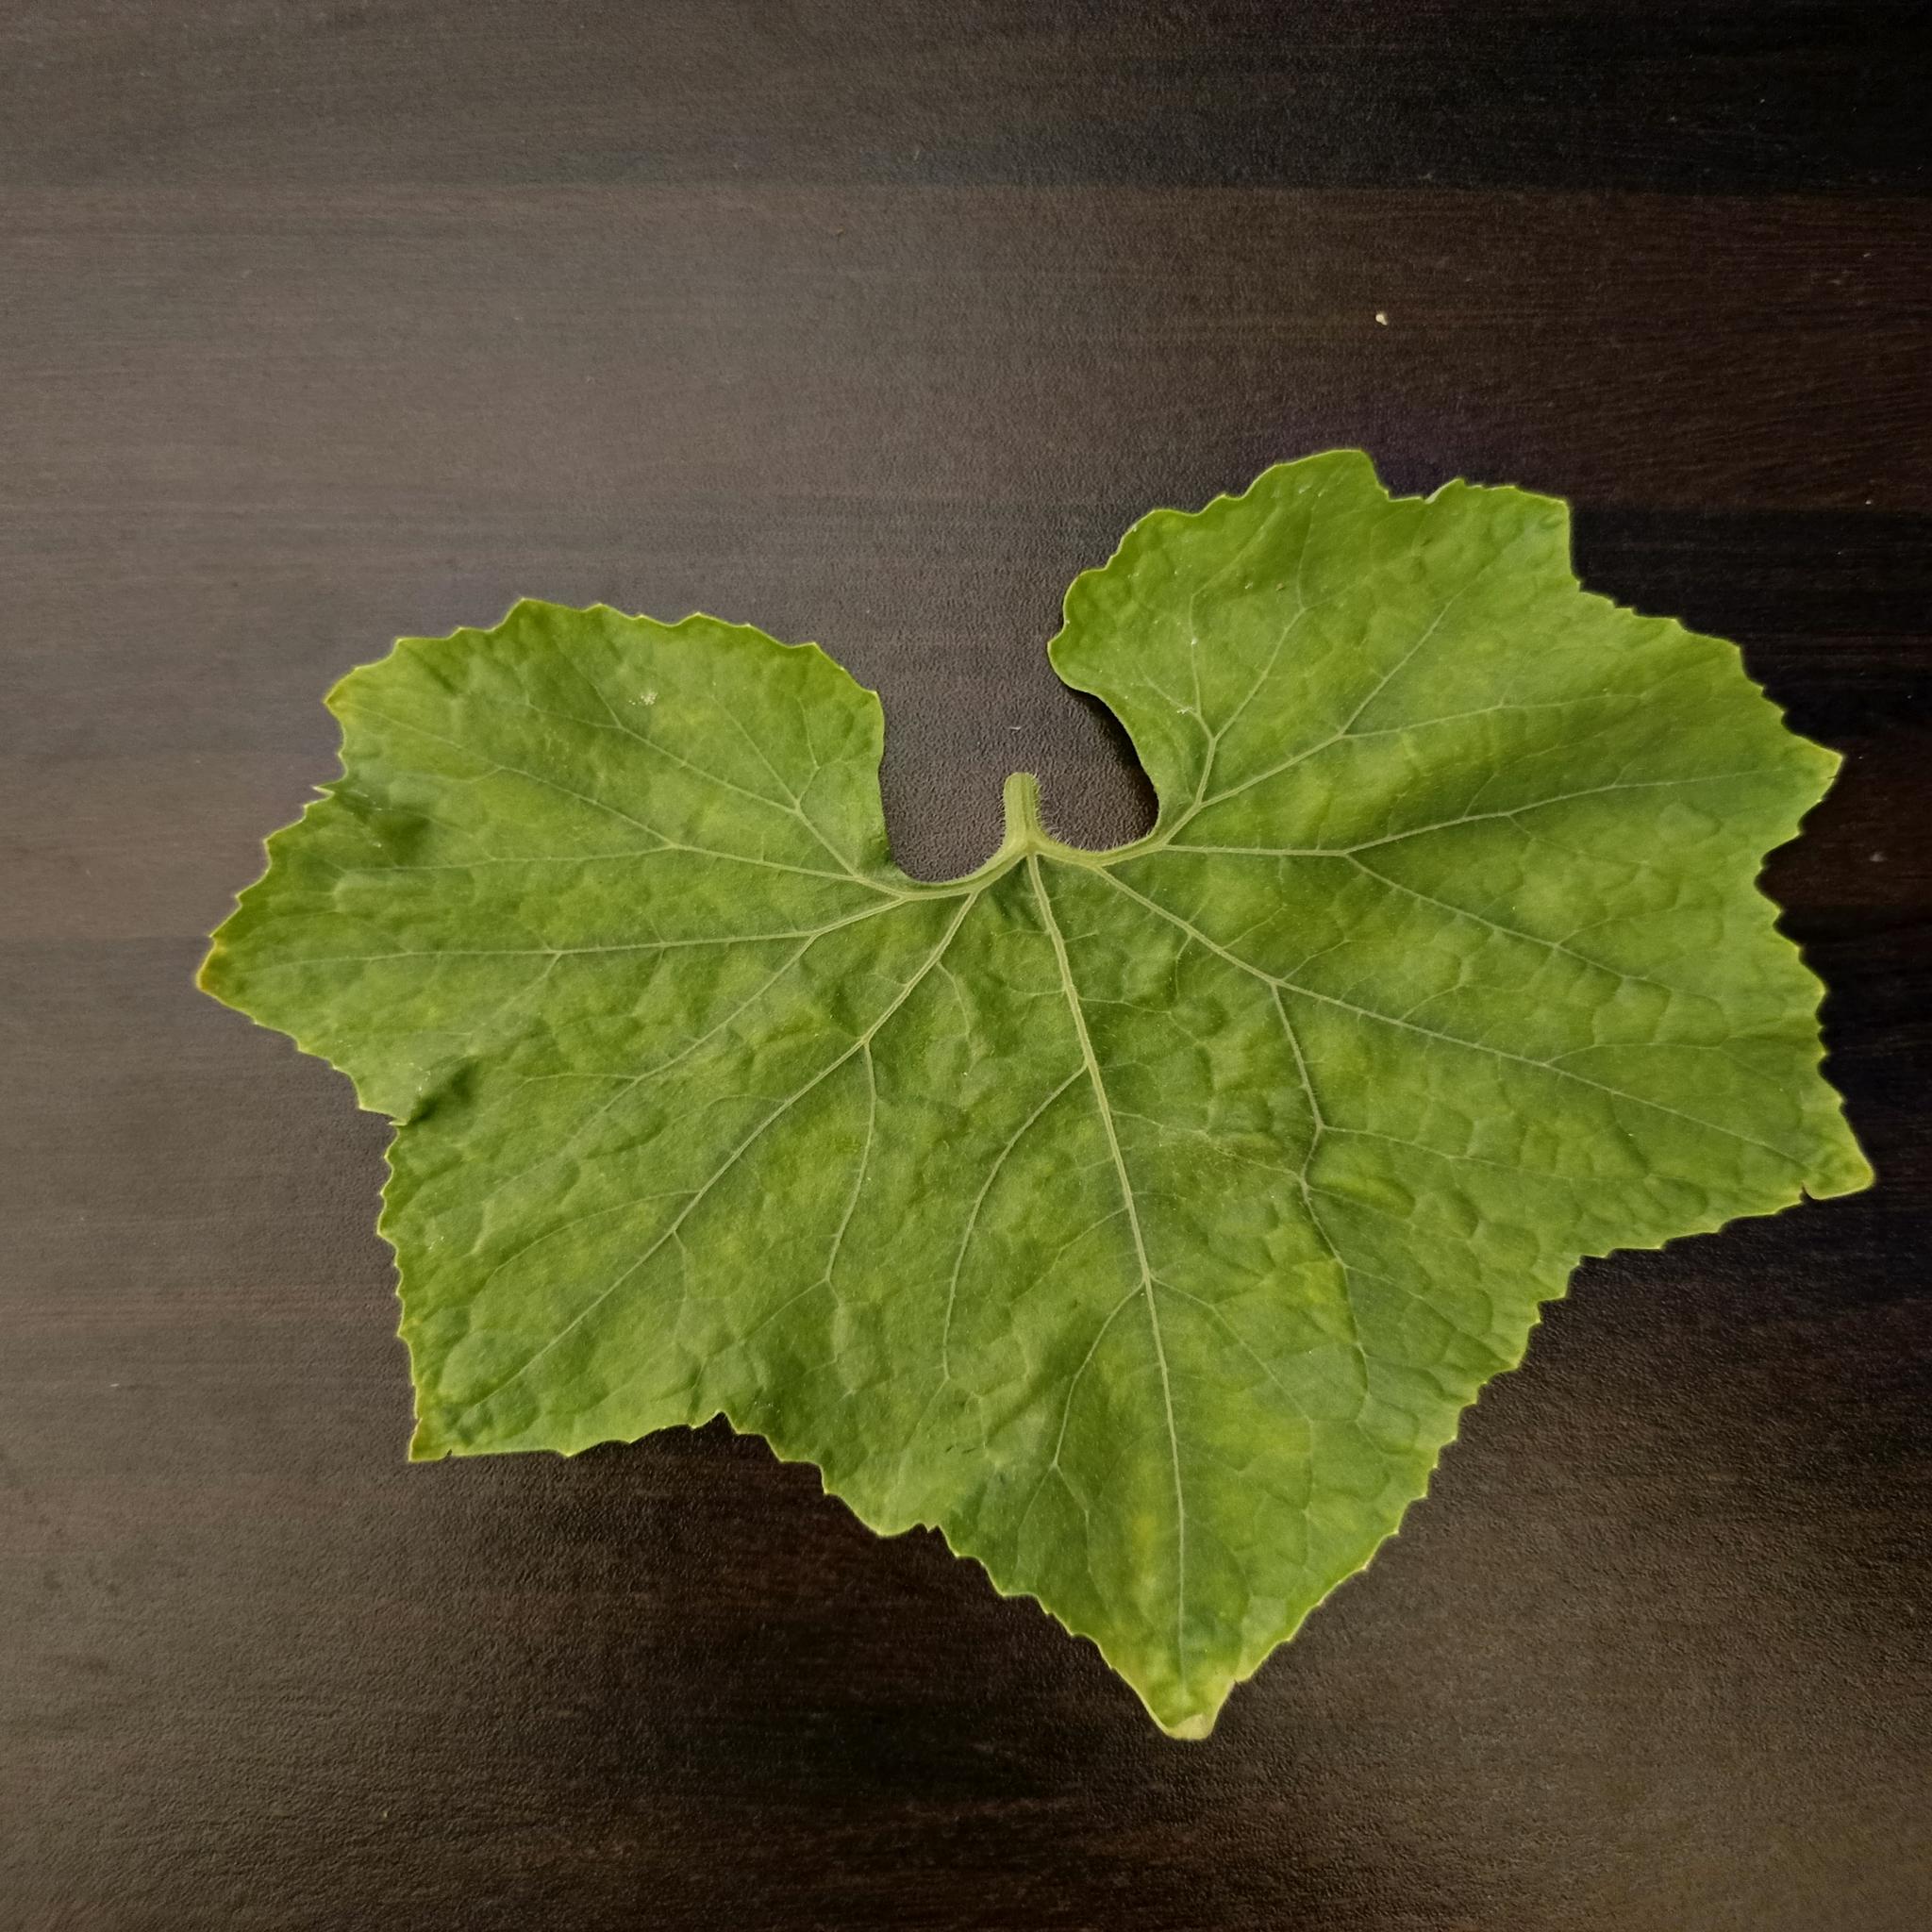
Label: Healthy